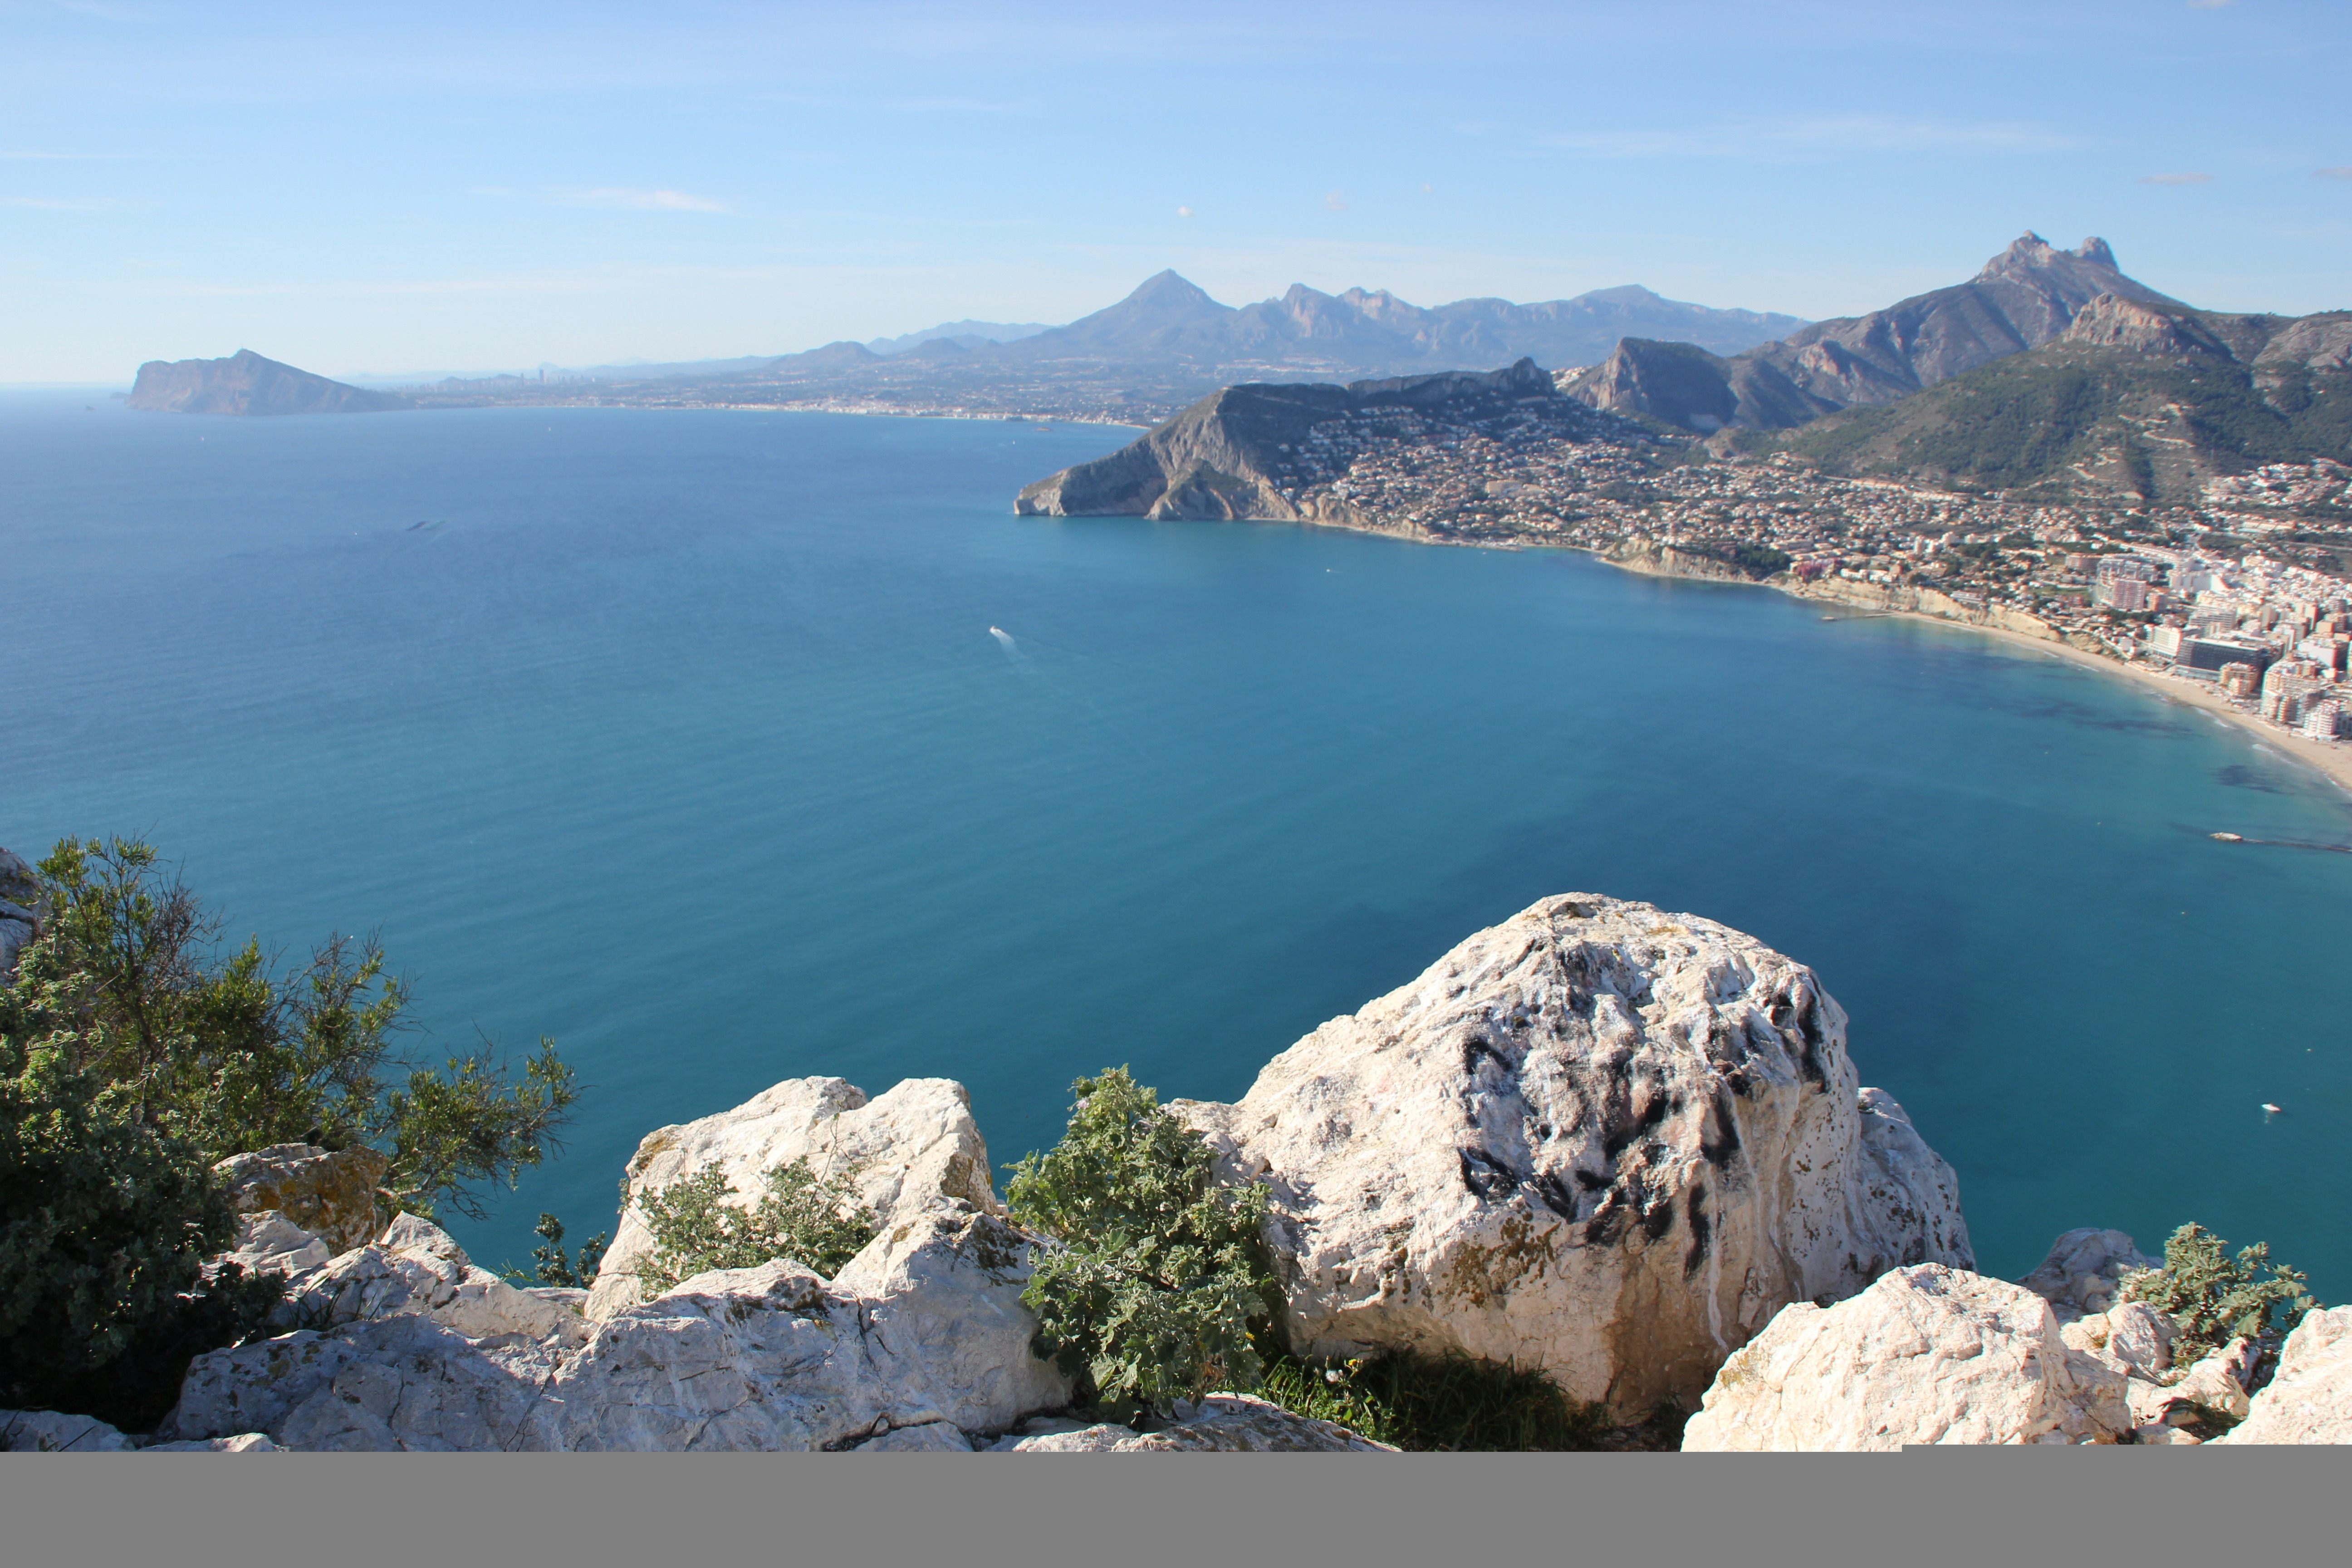
sea, coast, ocean, mountain, lake, vacation, cliff, cove, bay, reservoir, tourism, terrain, spain, alicante, cape, calpe